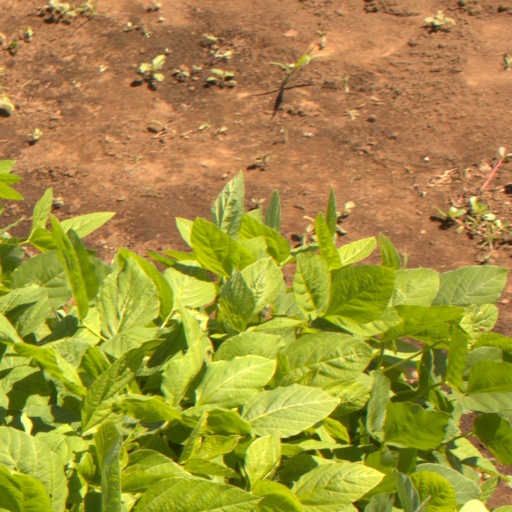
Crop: soybean